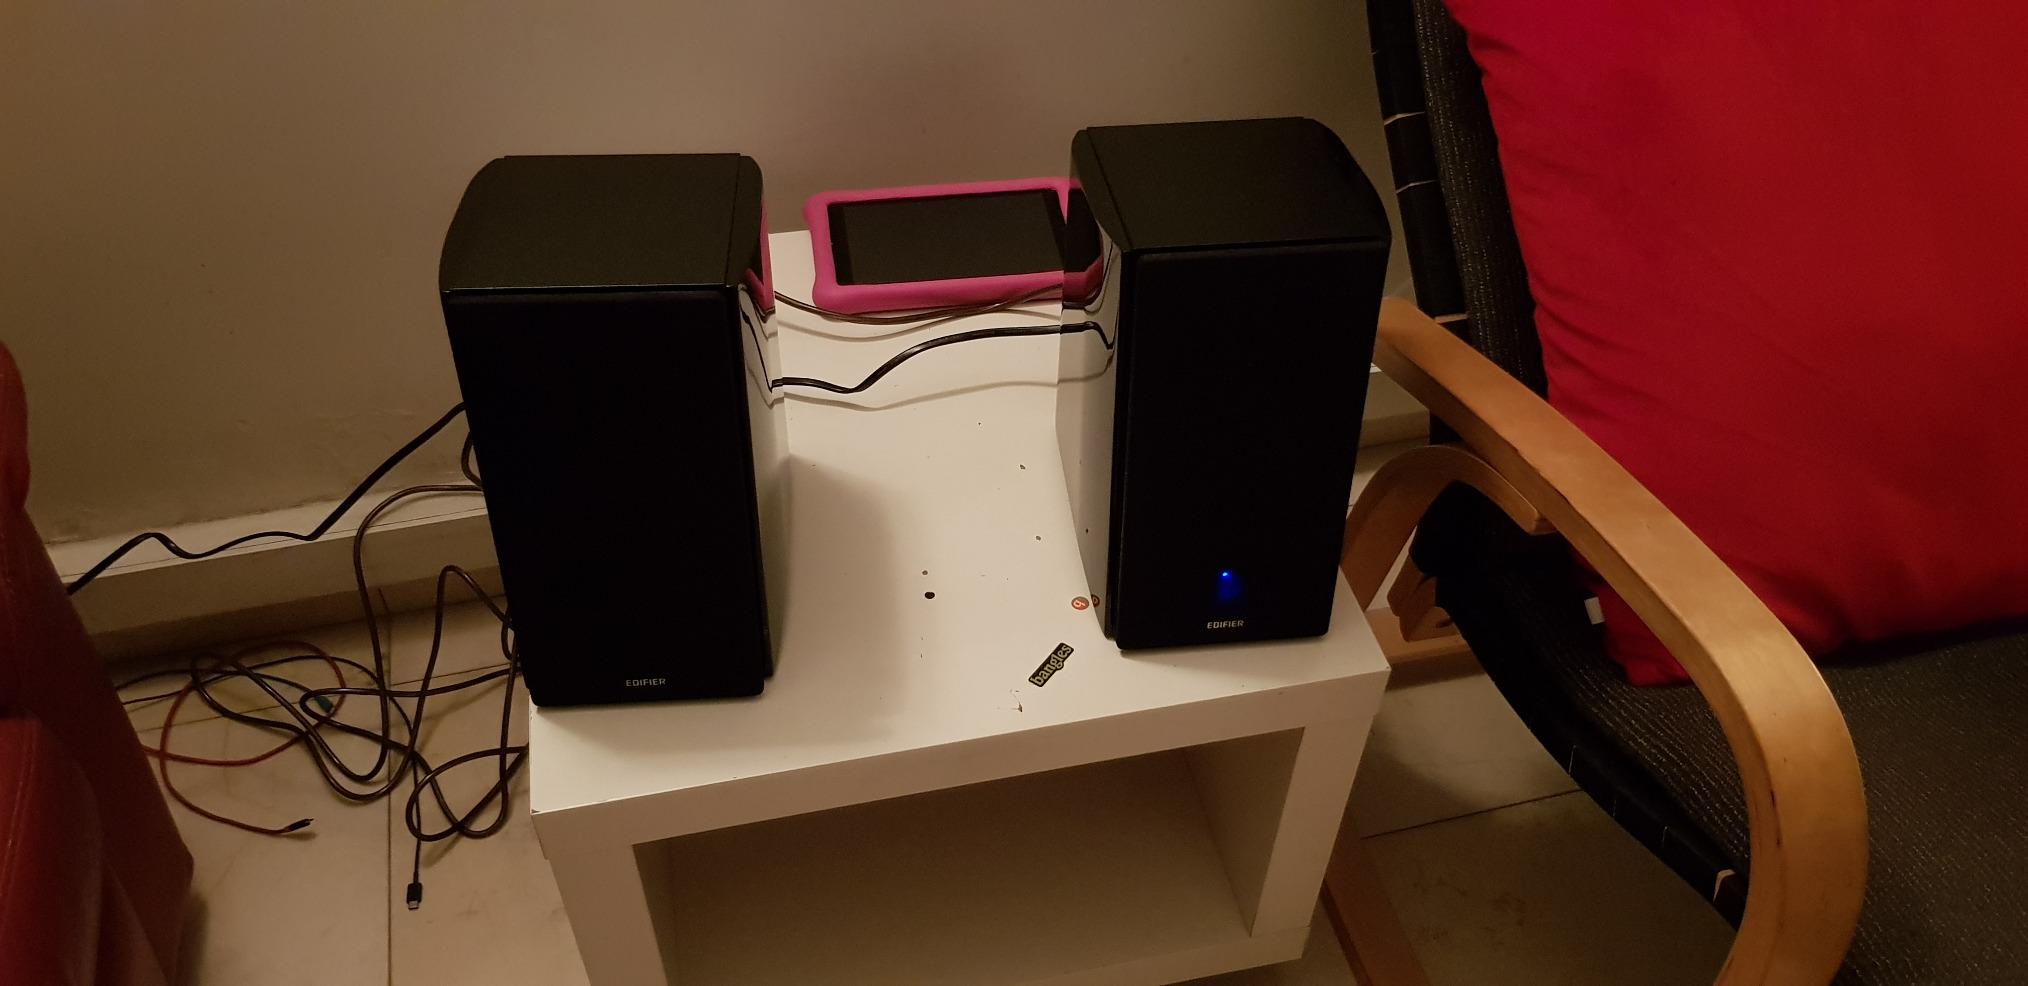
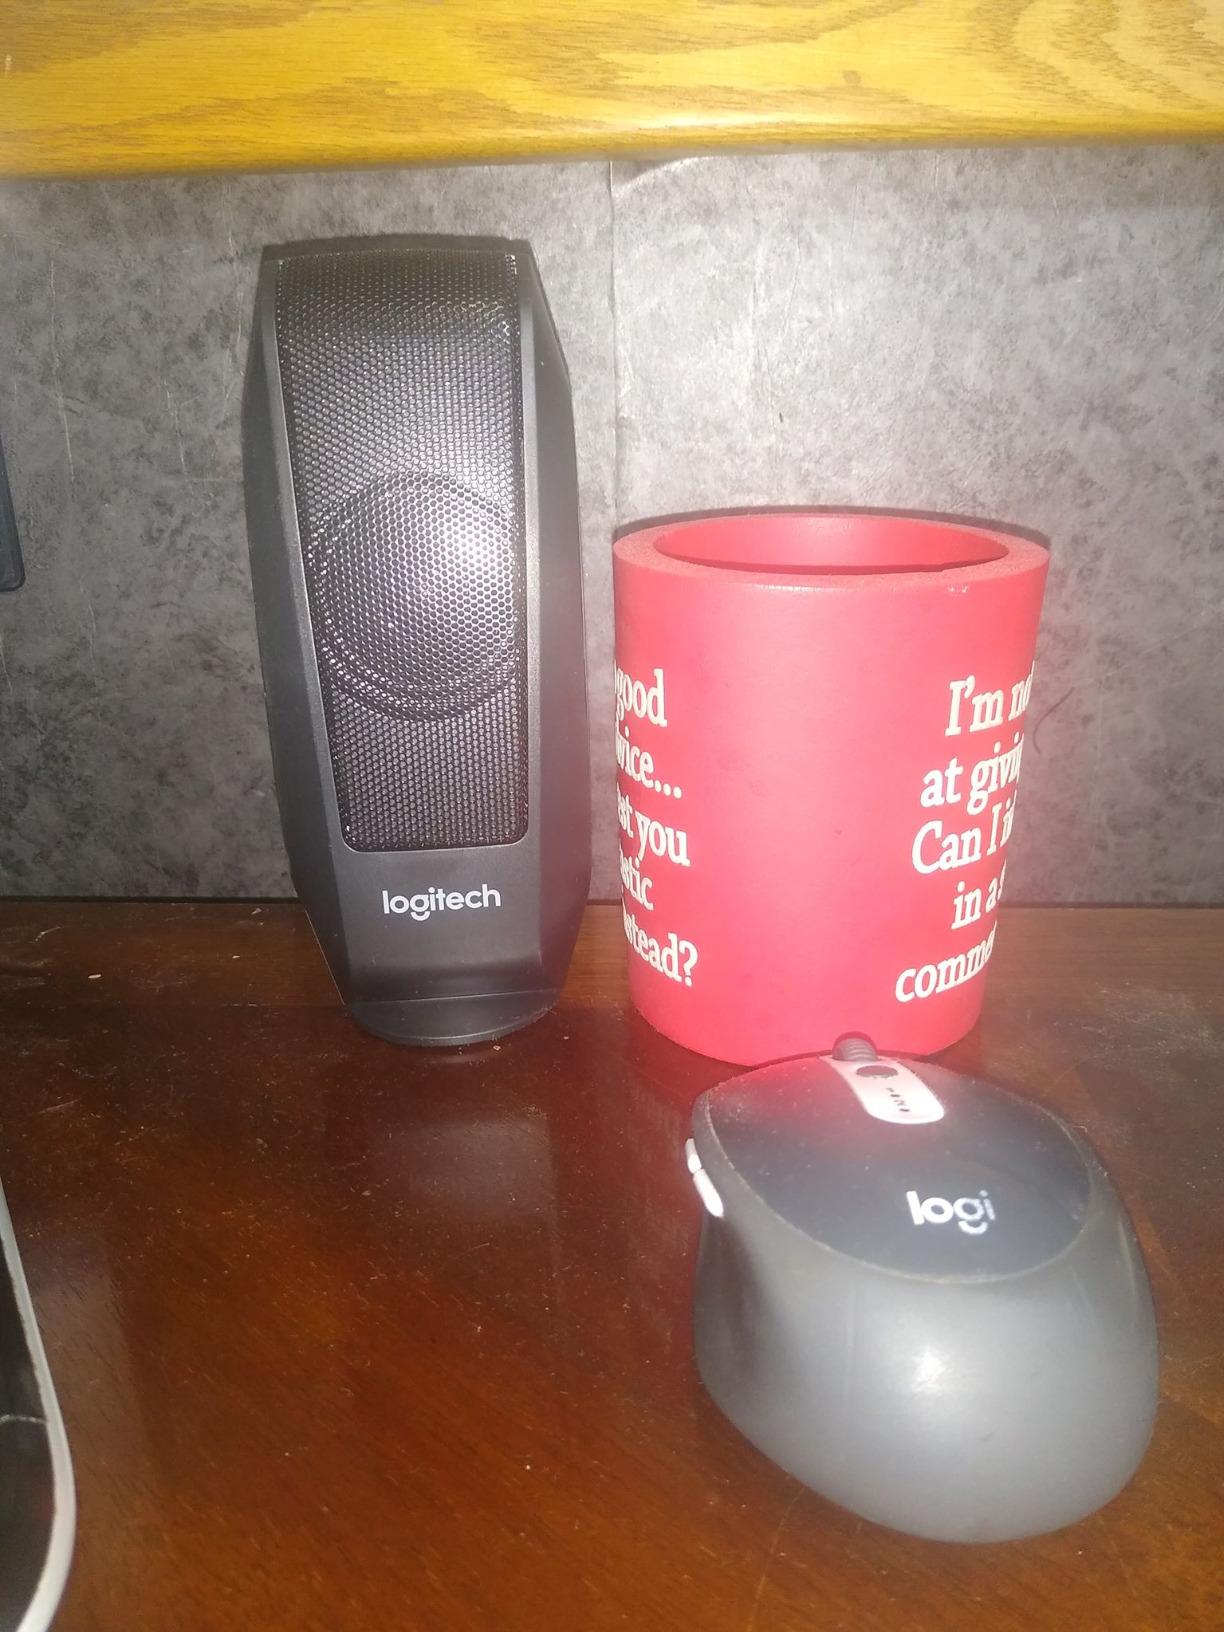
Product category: speaker
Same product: no